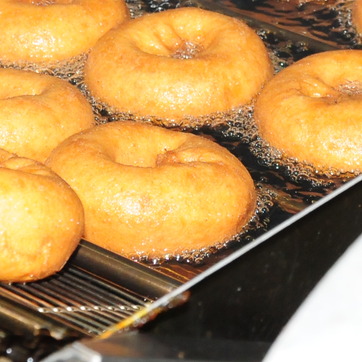
Material: food